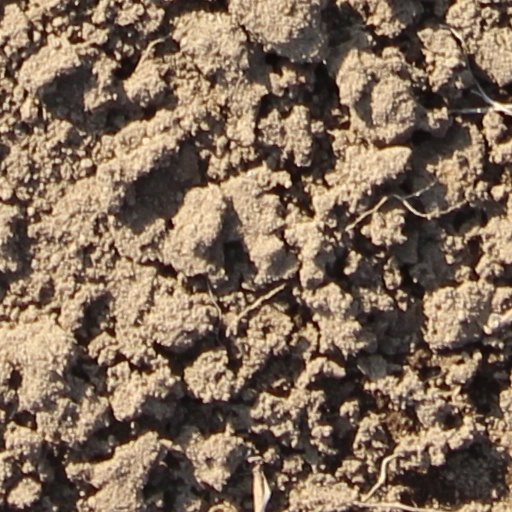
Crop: wheat